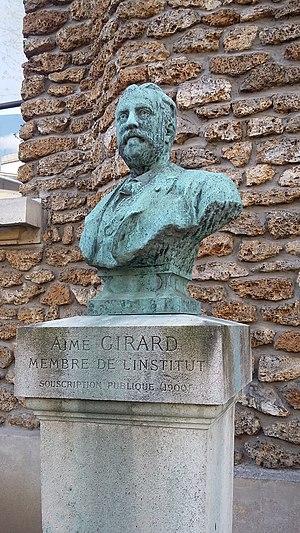
Alfred Claude Aimé Girard est un chimiste et agronome français, professeur au Conservatoire national des Arts et Métiers.